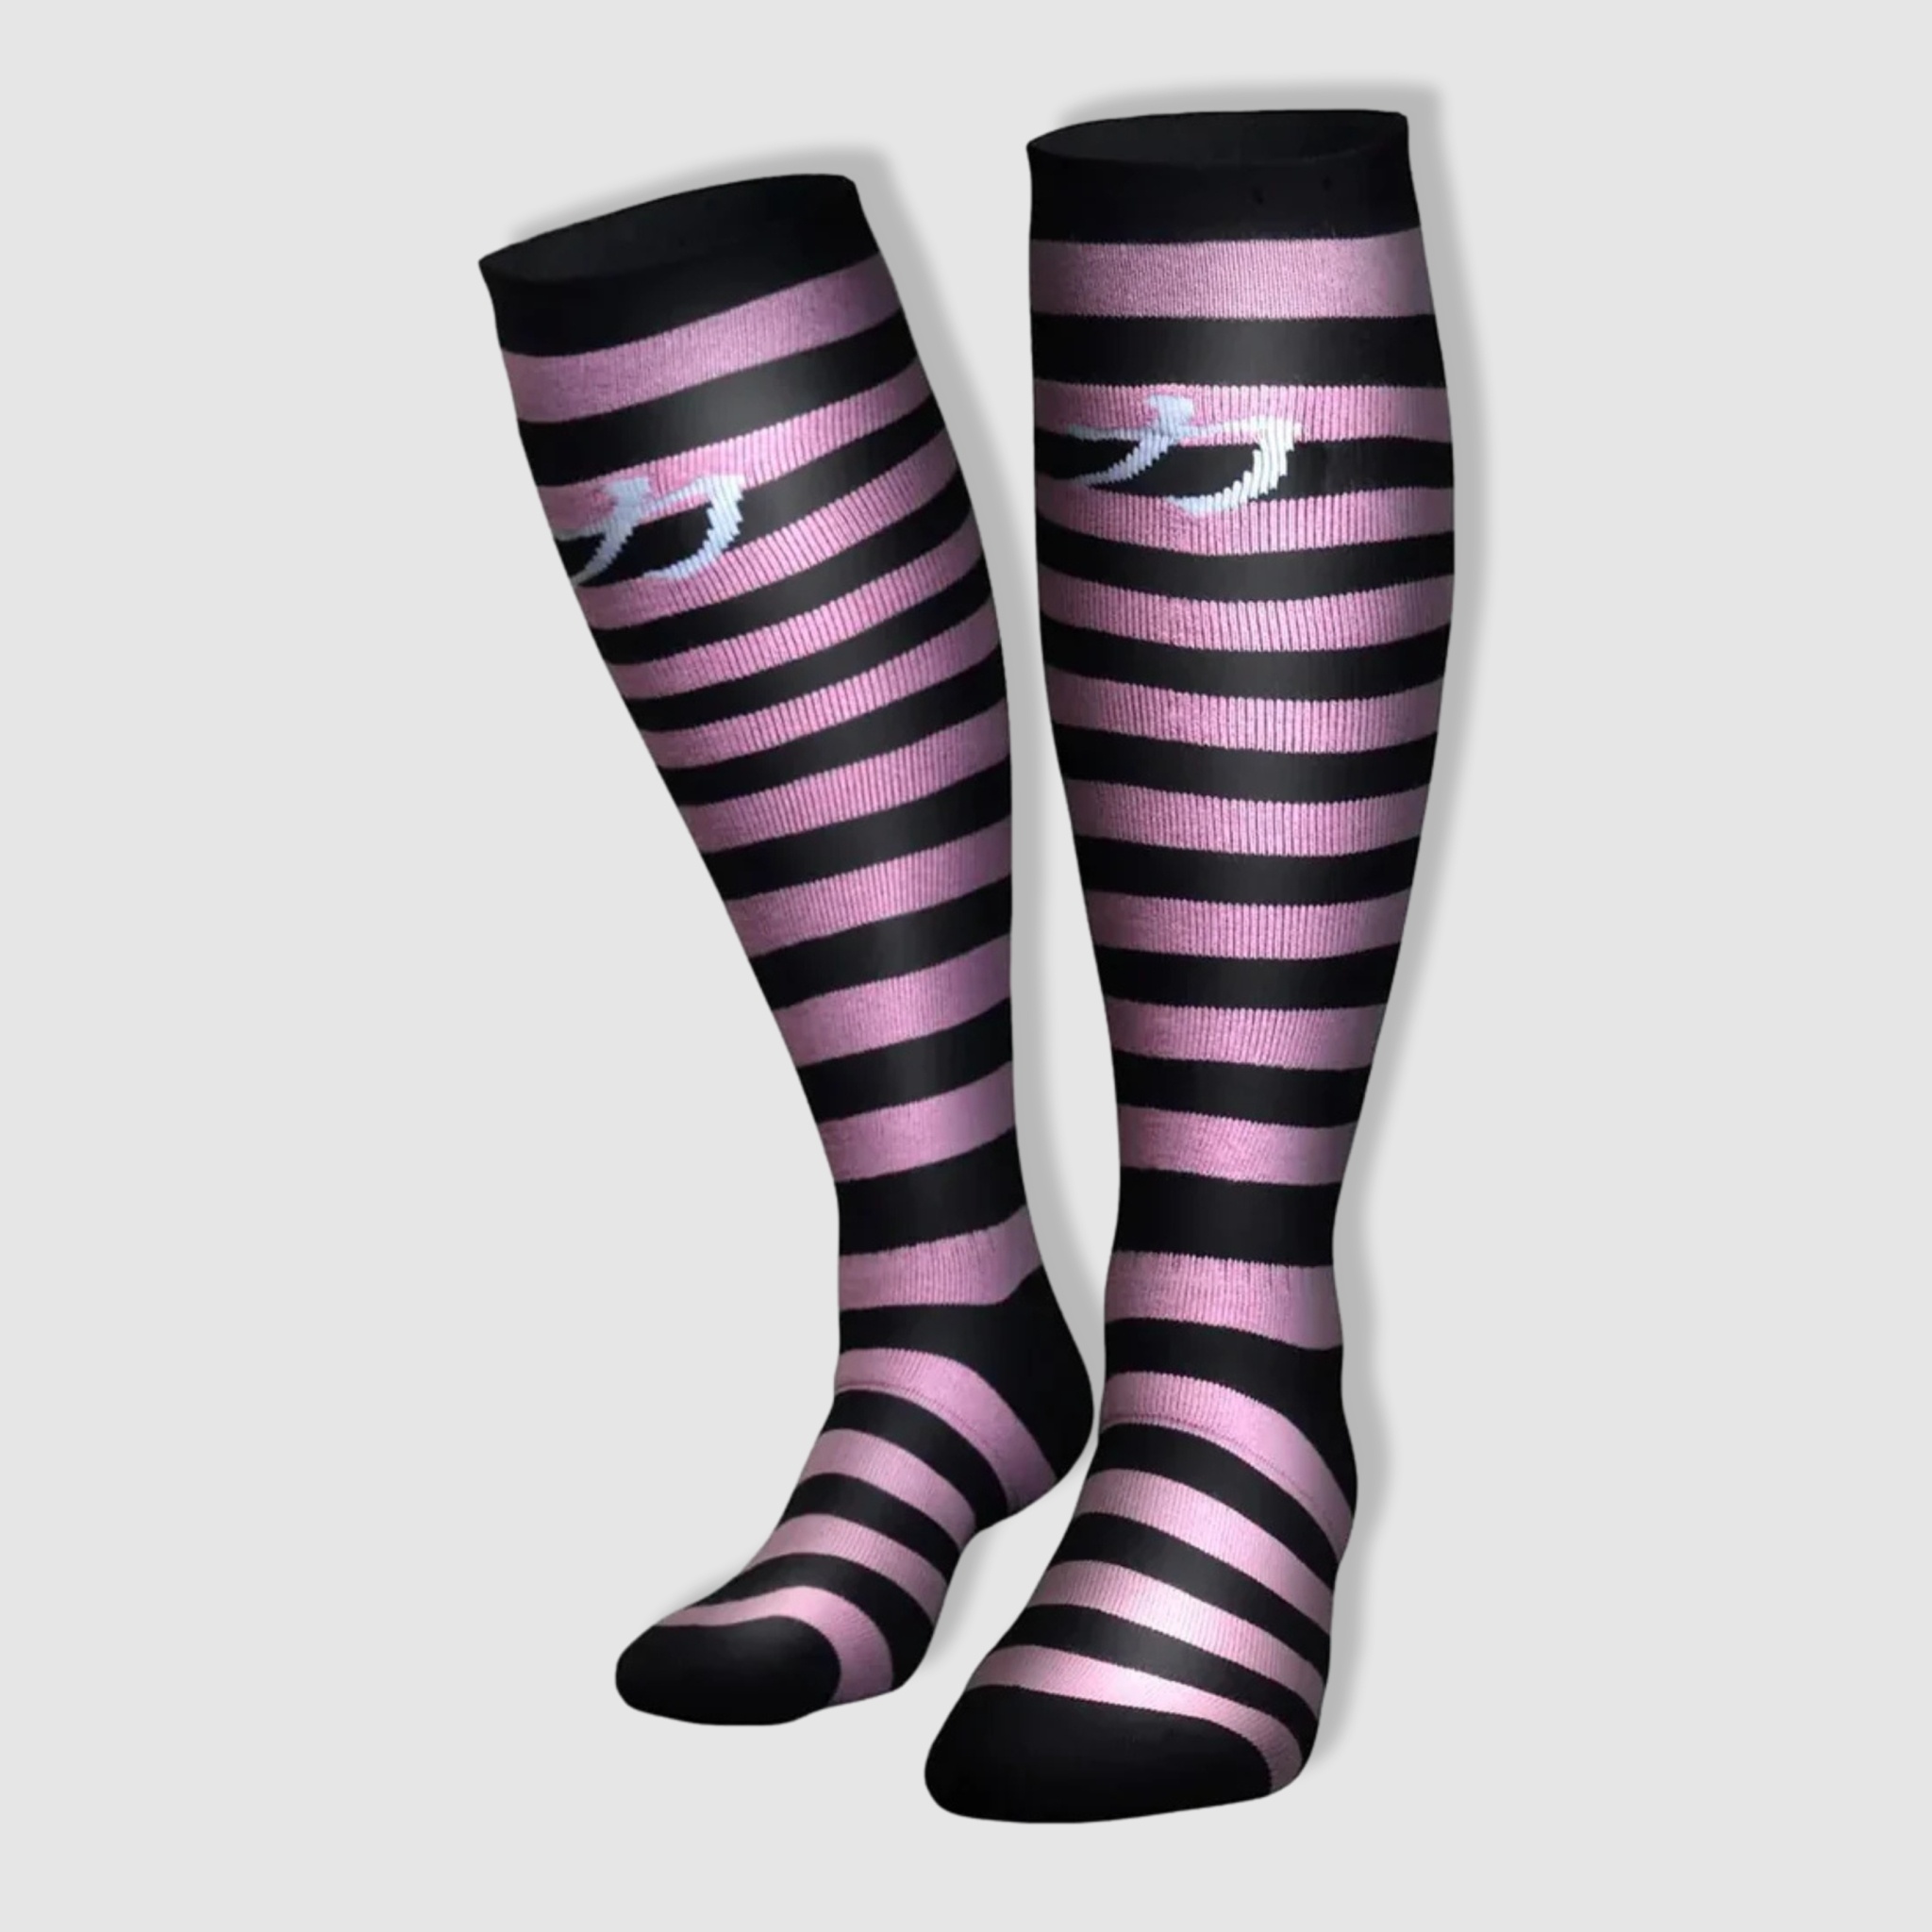
Deadlift Socks - Black/Pink
Black and Pink knee length Strength Shop Deadlift / Weightlifting Socks, 100% Cotton. One size fits all, suitable approximately for US sizes 6-14.
Brand: Strength Shop
Category: Apparel & Accessories > Clothing > Socks > Knee Socks